1959 Escuminac disaster

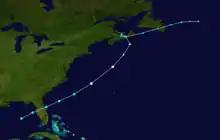
Storm path of the hurricane

The 1959 Escuminac disaster, also known as the Escuminac hurricane, was considered the worst fishing-related disaster in New Brunswick in 100 years. It occurred due to the extratropical remnants of an Atlantic hurricane. The storm was the third tropical cyclone and first hurricane of the 1959 Atlantic hurricane season, and developed from a tropical wave in the central Gulf of Mexico on June 18. It headed rapidly northeastward and struck Florida later that day. Shortly after entering the Atlantic Ocean, it strengthened into a tropical storm later on June 18. By the following day, it had strengthened into a hurricane. However, it transitioned into an extratropical cyclone about six hours later. The remnants struck Atlantic Canada, once in Nova Scotia and again in Newfoundland before dissipating on June 21.